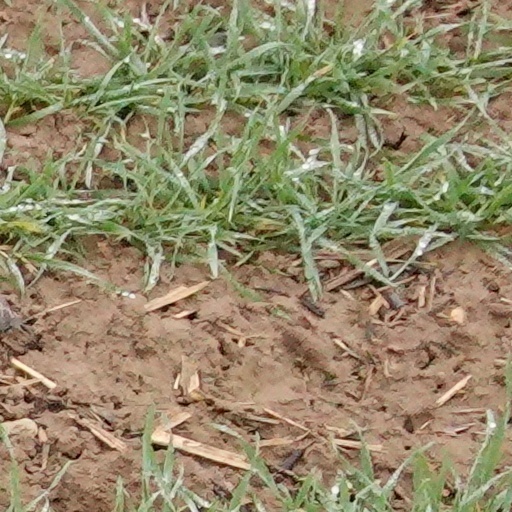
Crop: wheat